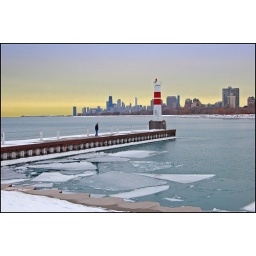
I was spotted by a man walking out to the end of the pier under an unusual looking sky.